Podemos Asturias

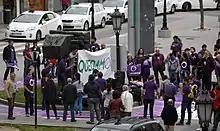
Start of the electoral campaign of Podemos Asturias for the 2014 European elections, in Oviedo.

The Podemos movement was officially launched on 16 January 2014 in the "Teatro del Barrio" in the Lavapiés neighbourhood of Madrid, with a press conference attended by hundreds of people. One of the organisers was Asturian economist Segundo González, who later became a member of the Congress of Deputies. As a result, in Asturias the formation of one of the 'circles' in which the party is organised at a territorial level began to take shape. The first steps of Podemos in the region were taken from the social centre 'La Madreña', in Oviedo. One of the key figures in this centre was the future candidate for regional President Emilio León. The future regional deputy, Daniel Ripa, also participated in the organisation.